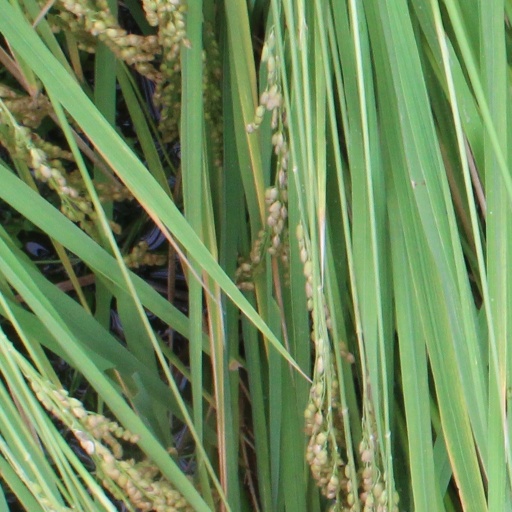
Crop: rice